Sir Henry Northcote, 4th Baronet

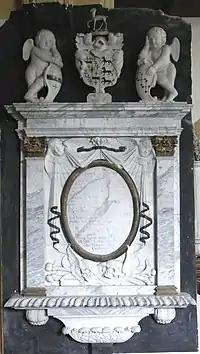
Mural monument to Sir Henry Northcote, 4th Baronet (1655–1730) of Corffe in the parish of Tawstock, Devon. St Peter's Church, Tawstock

Sir Henry Northcote's mural monument made by Thomas Jewell of Barnstaple exists in St Peter's Church, Tawstock, with the following Latin inscription: